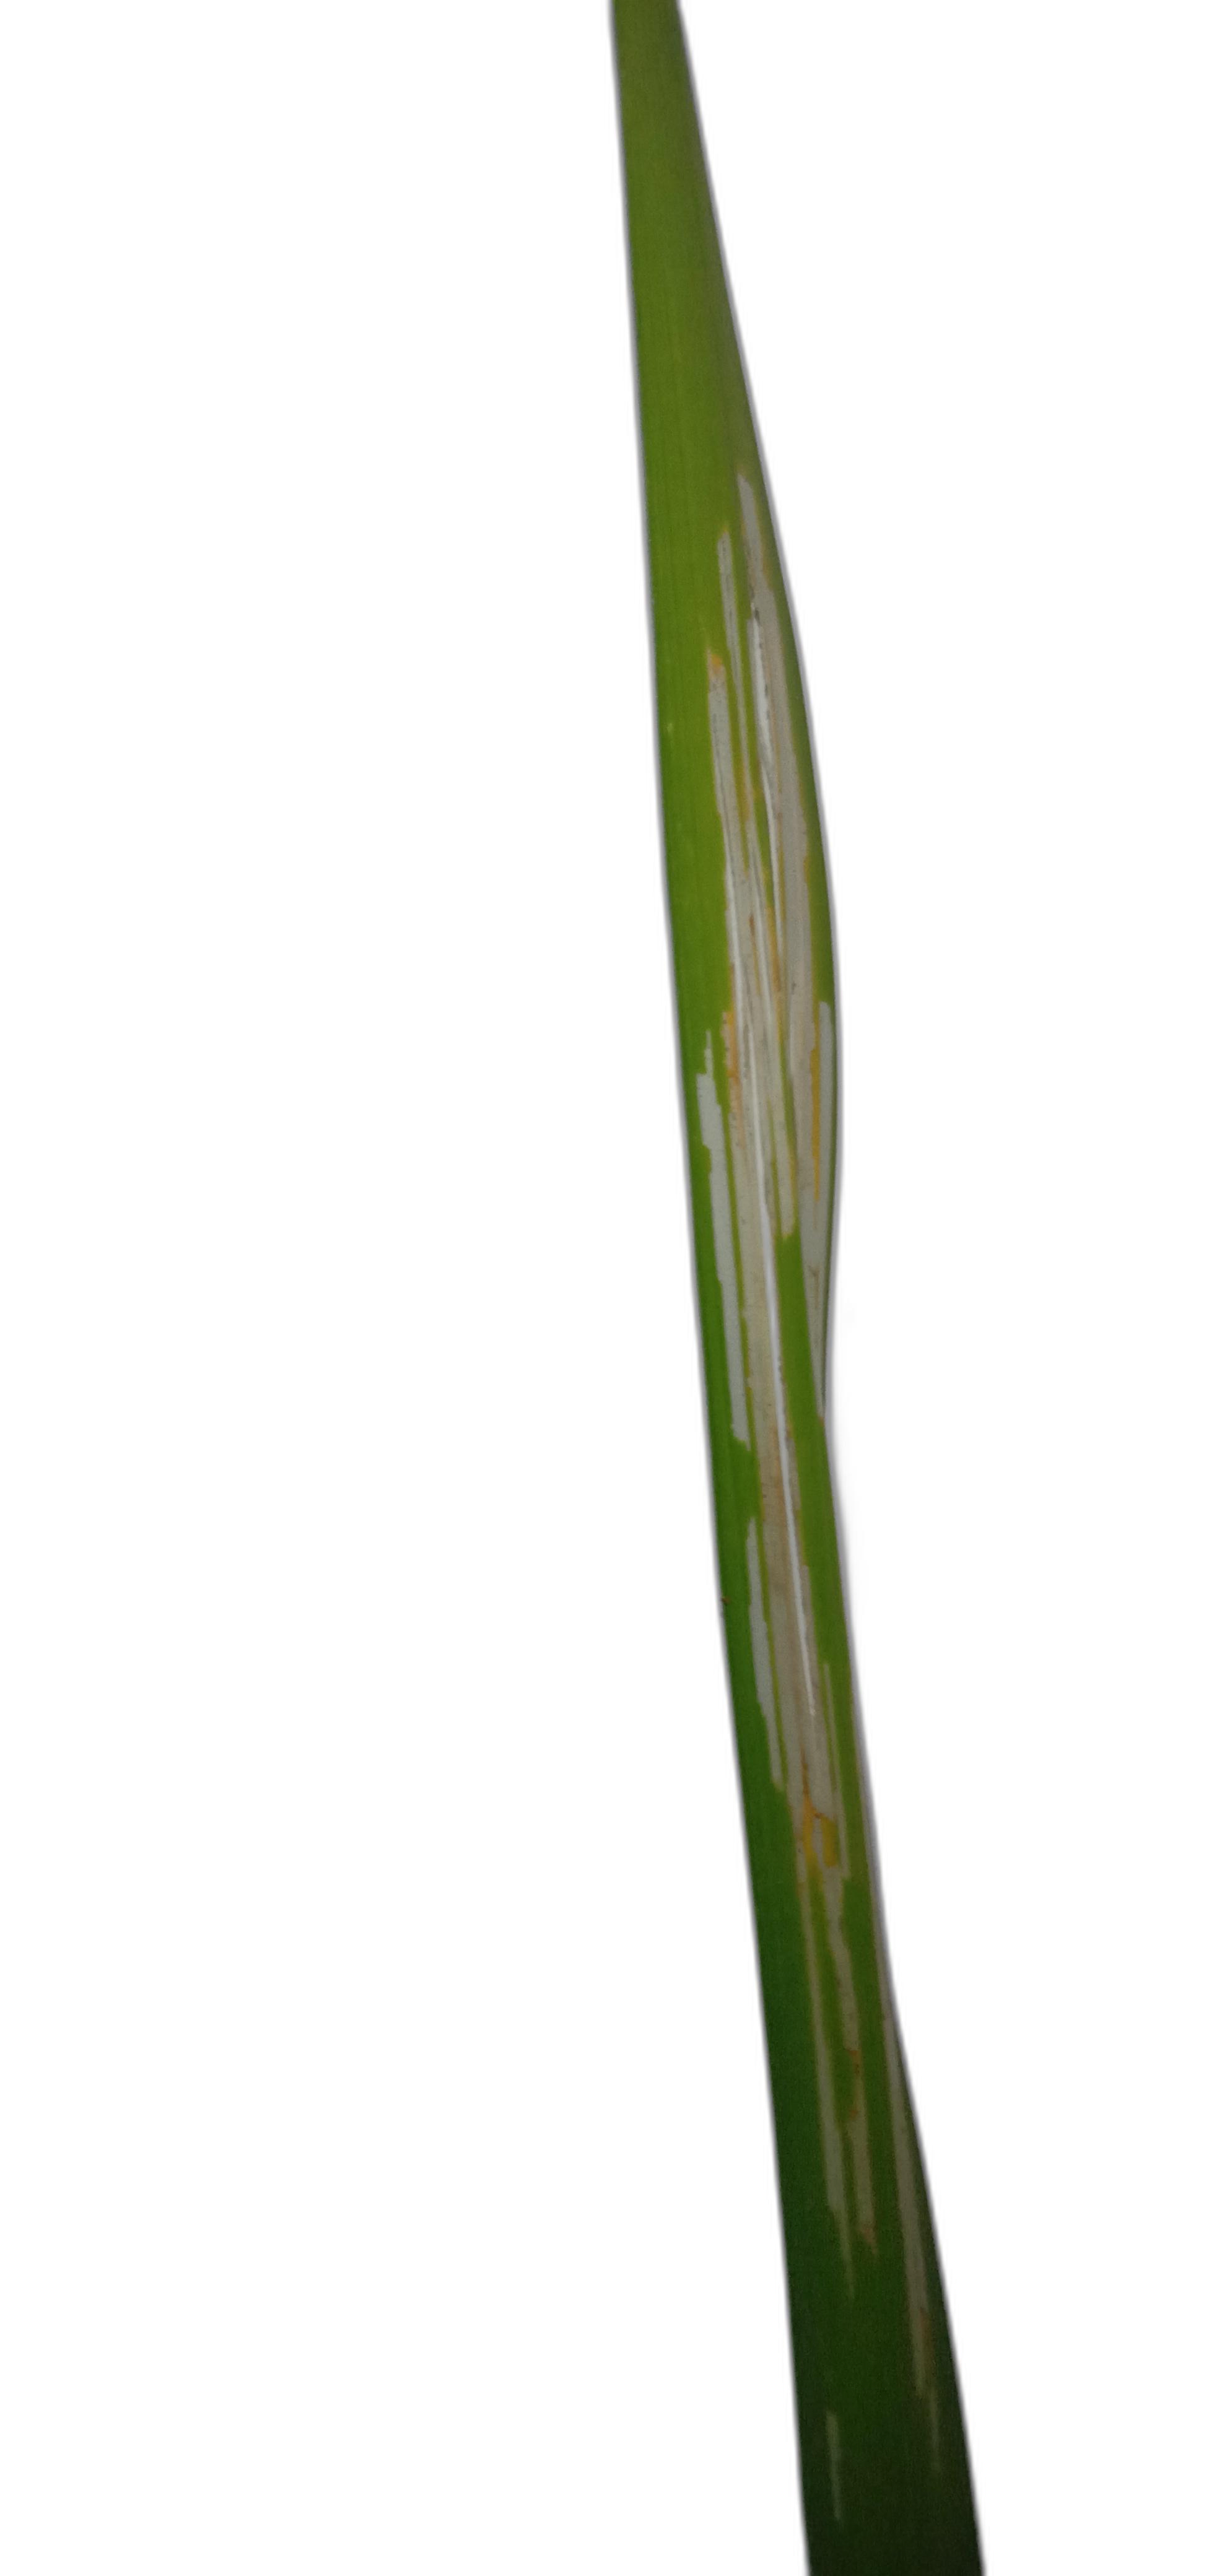
Label: Rice Leaffolder